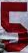
Number: 5